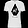
Label: T - shirt / top